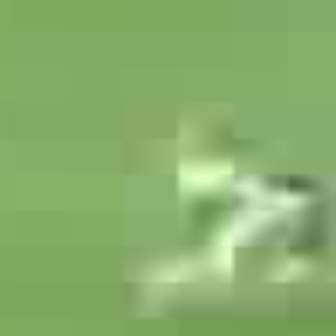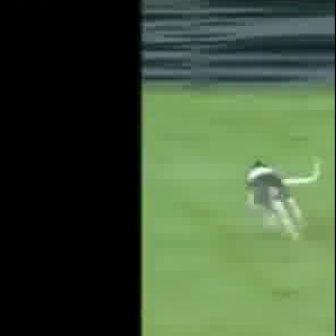
  Please identify the target specified by the bounding box [122,103,328,309] in the first image and locate it in the second image. Return the coordinates in [x_min,y_min,x_max,y_max] format.
Answer: [243,157,321,235]